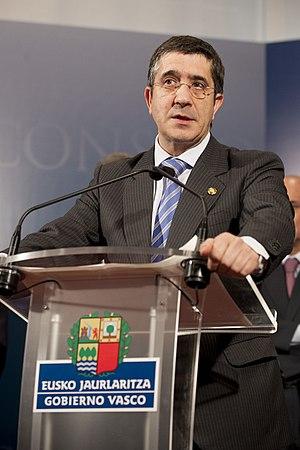
L’élection du candidat socialiste à la présidence du gouvernement socialiste espagnol pour les élections générales de 2012 devait se tenir le 26 juin 2011. Un seul candidat étant parvenu à se présenter, le scrutin n'a pas été convoqué.